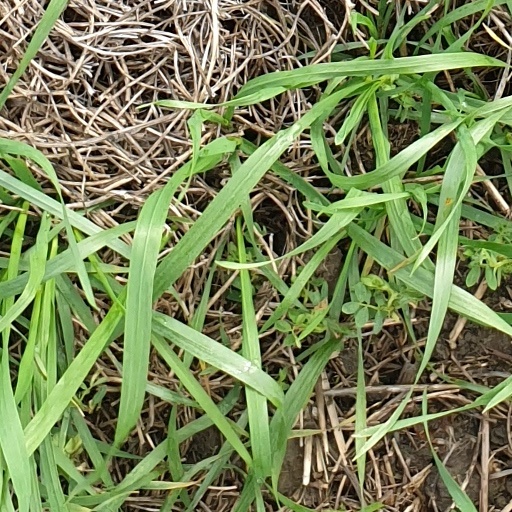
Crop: wheat